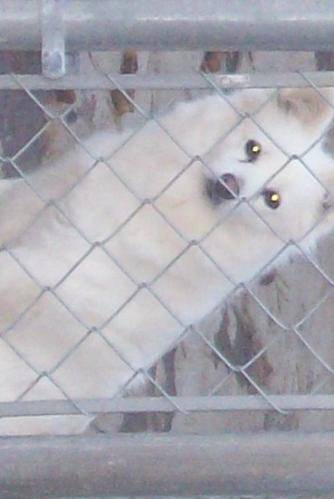
Label: dog